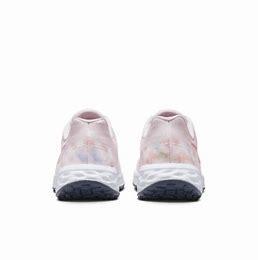
Brand: Nike
Model: Revolution 6 Next Nature